Stephen Goss

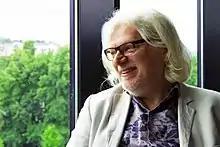
Stephen Goss, Welsh composer and guitarist

As of 2020, he is Professor of Composition in the Department of Music and Media at the University of Surrey. He is also a professor of guitar at the Royal Academy of Music in London and the director of the International Guitar Research Centre, which he founded with John Williams and Milton Mermikides in 2014. Before moving to the University of Surrey in 1999, he taught at the Yehudi Menuhin School.